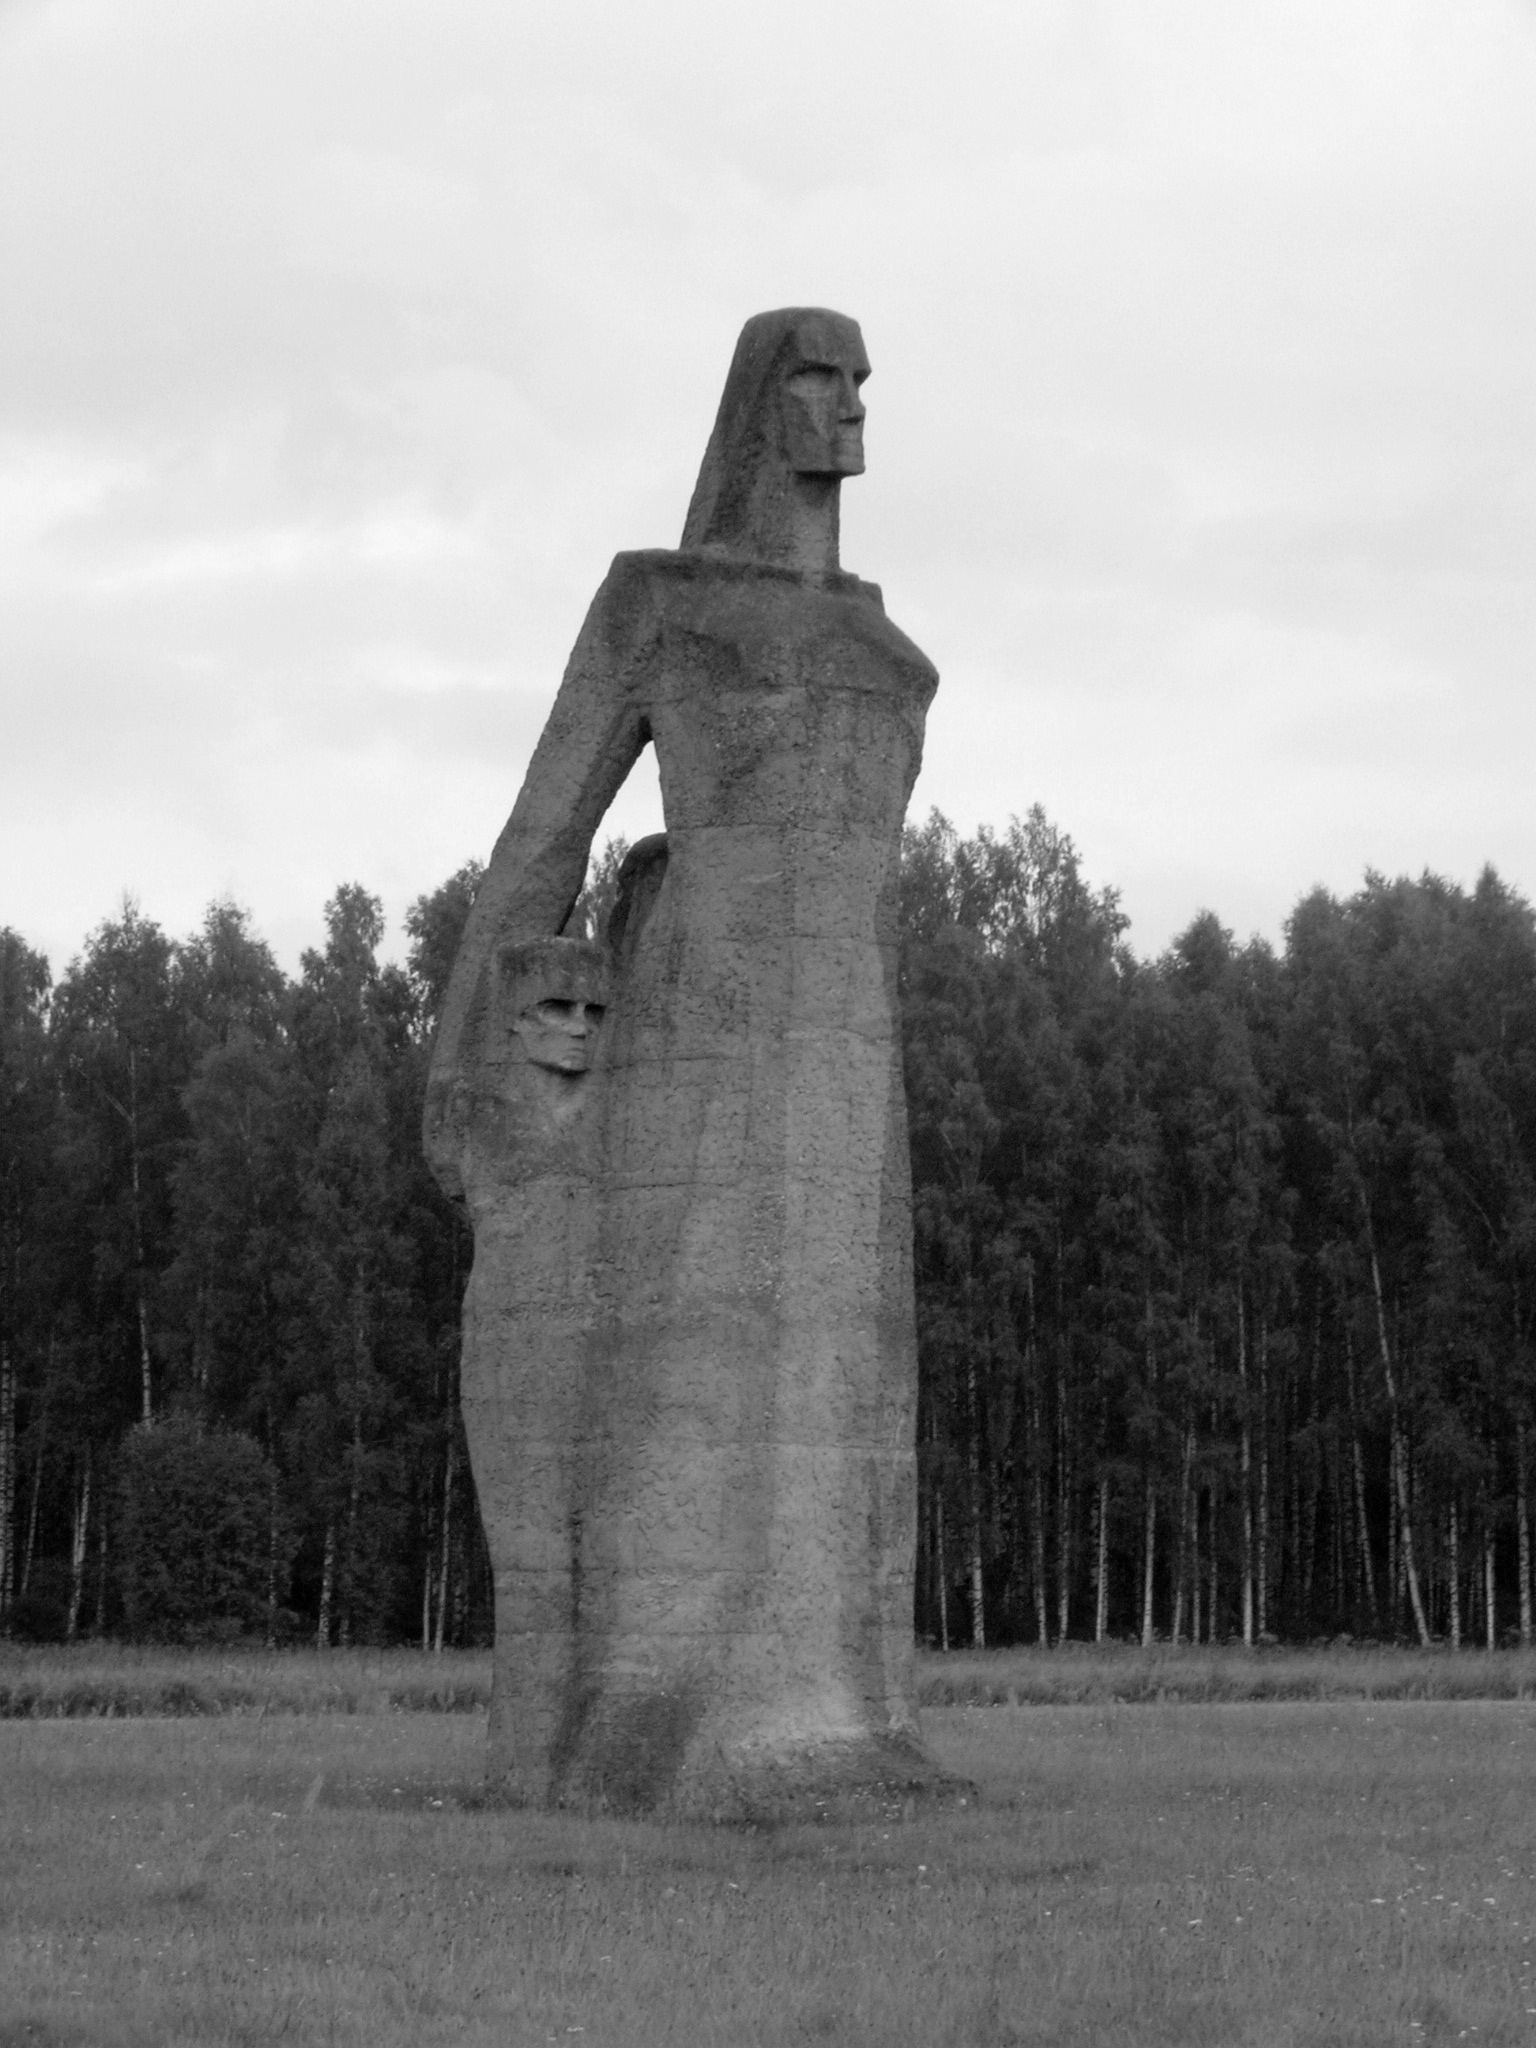
tree, rock, black and white, white, photography, monument, statue, monochrome, sculpture, memorial, temple, photograph, commemorate, history, monolith, riga, latvia, monochrome photography, genocide, ancient history